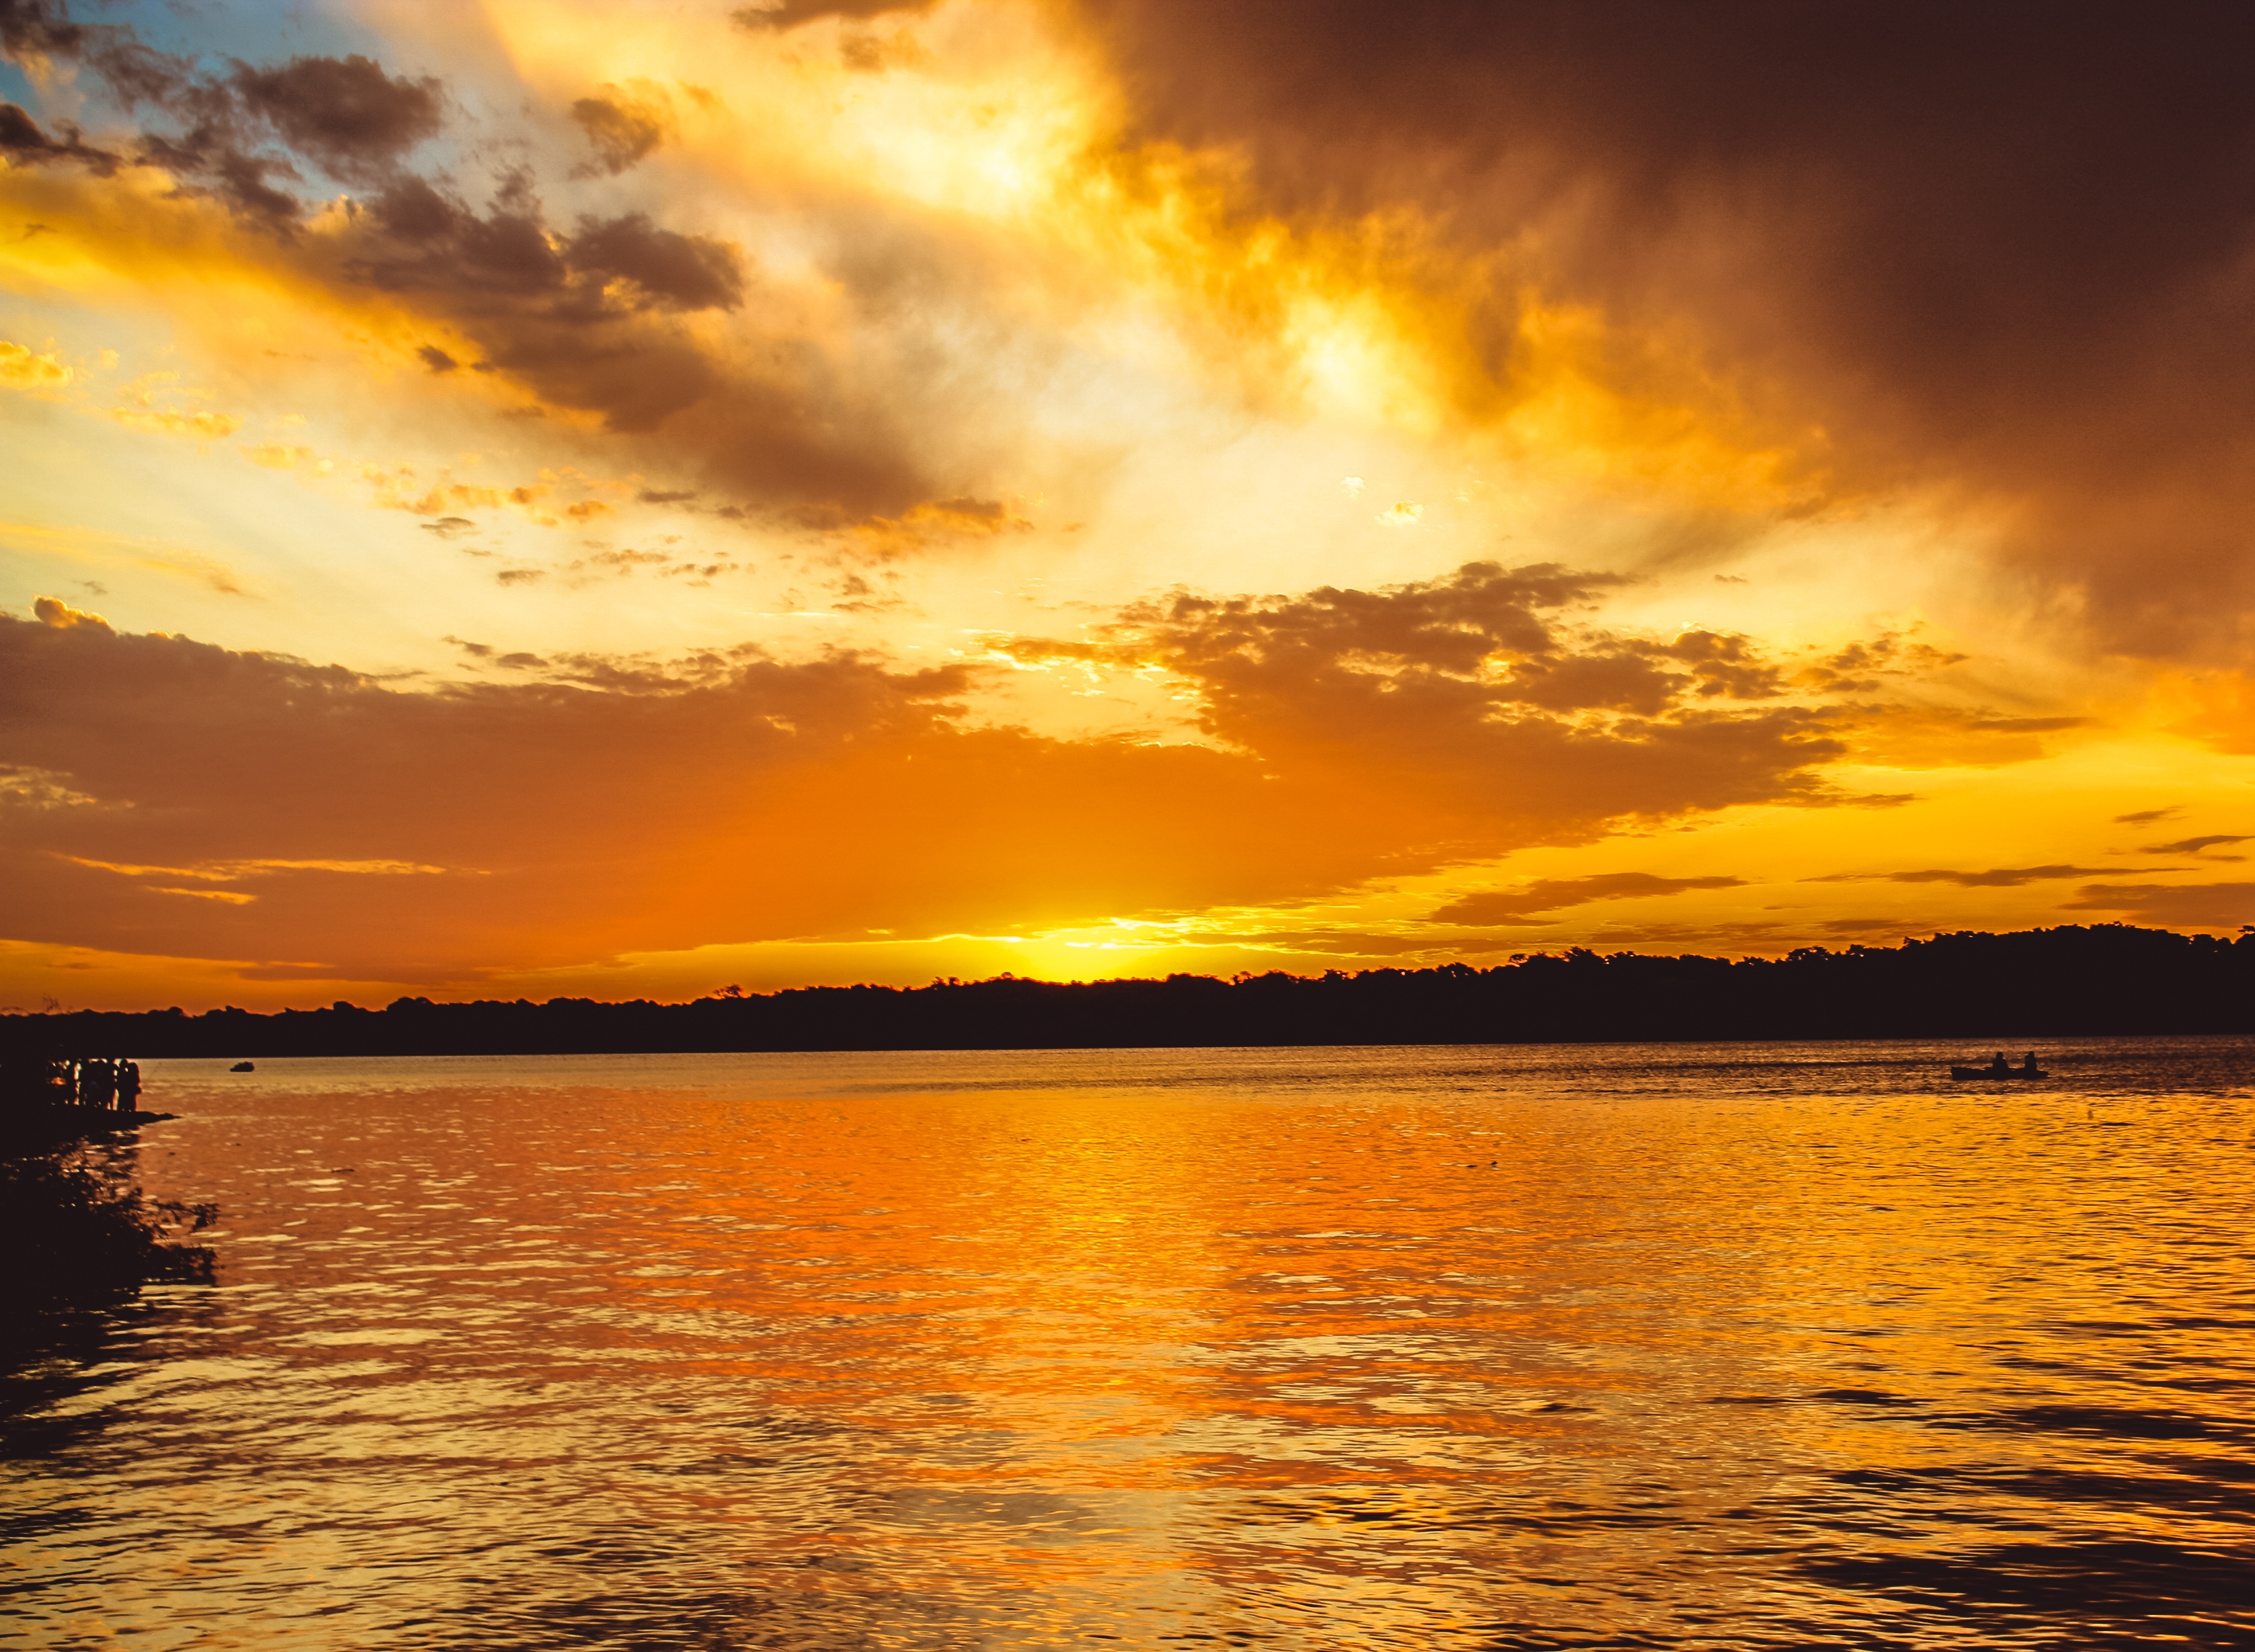
landscape, sea, water, nature, horizon, light, cloud, sky, sun, sunrise, sunset, sunlight, morning, dawn, river, travel, dusk, evening, reflection, natural, sunny, argentina, day, scene, cloudporn, brazil, border, loch, afterglow, nature landscape, red sky at morning